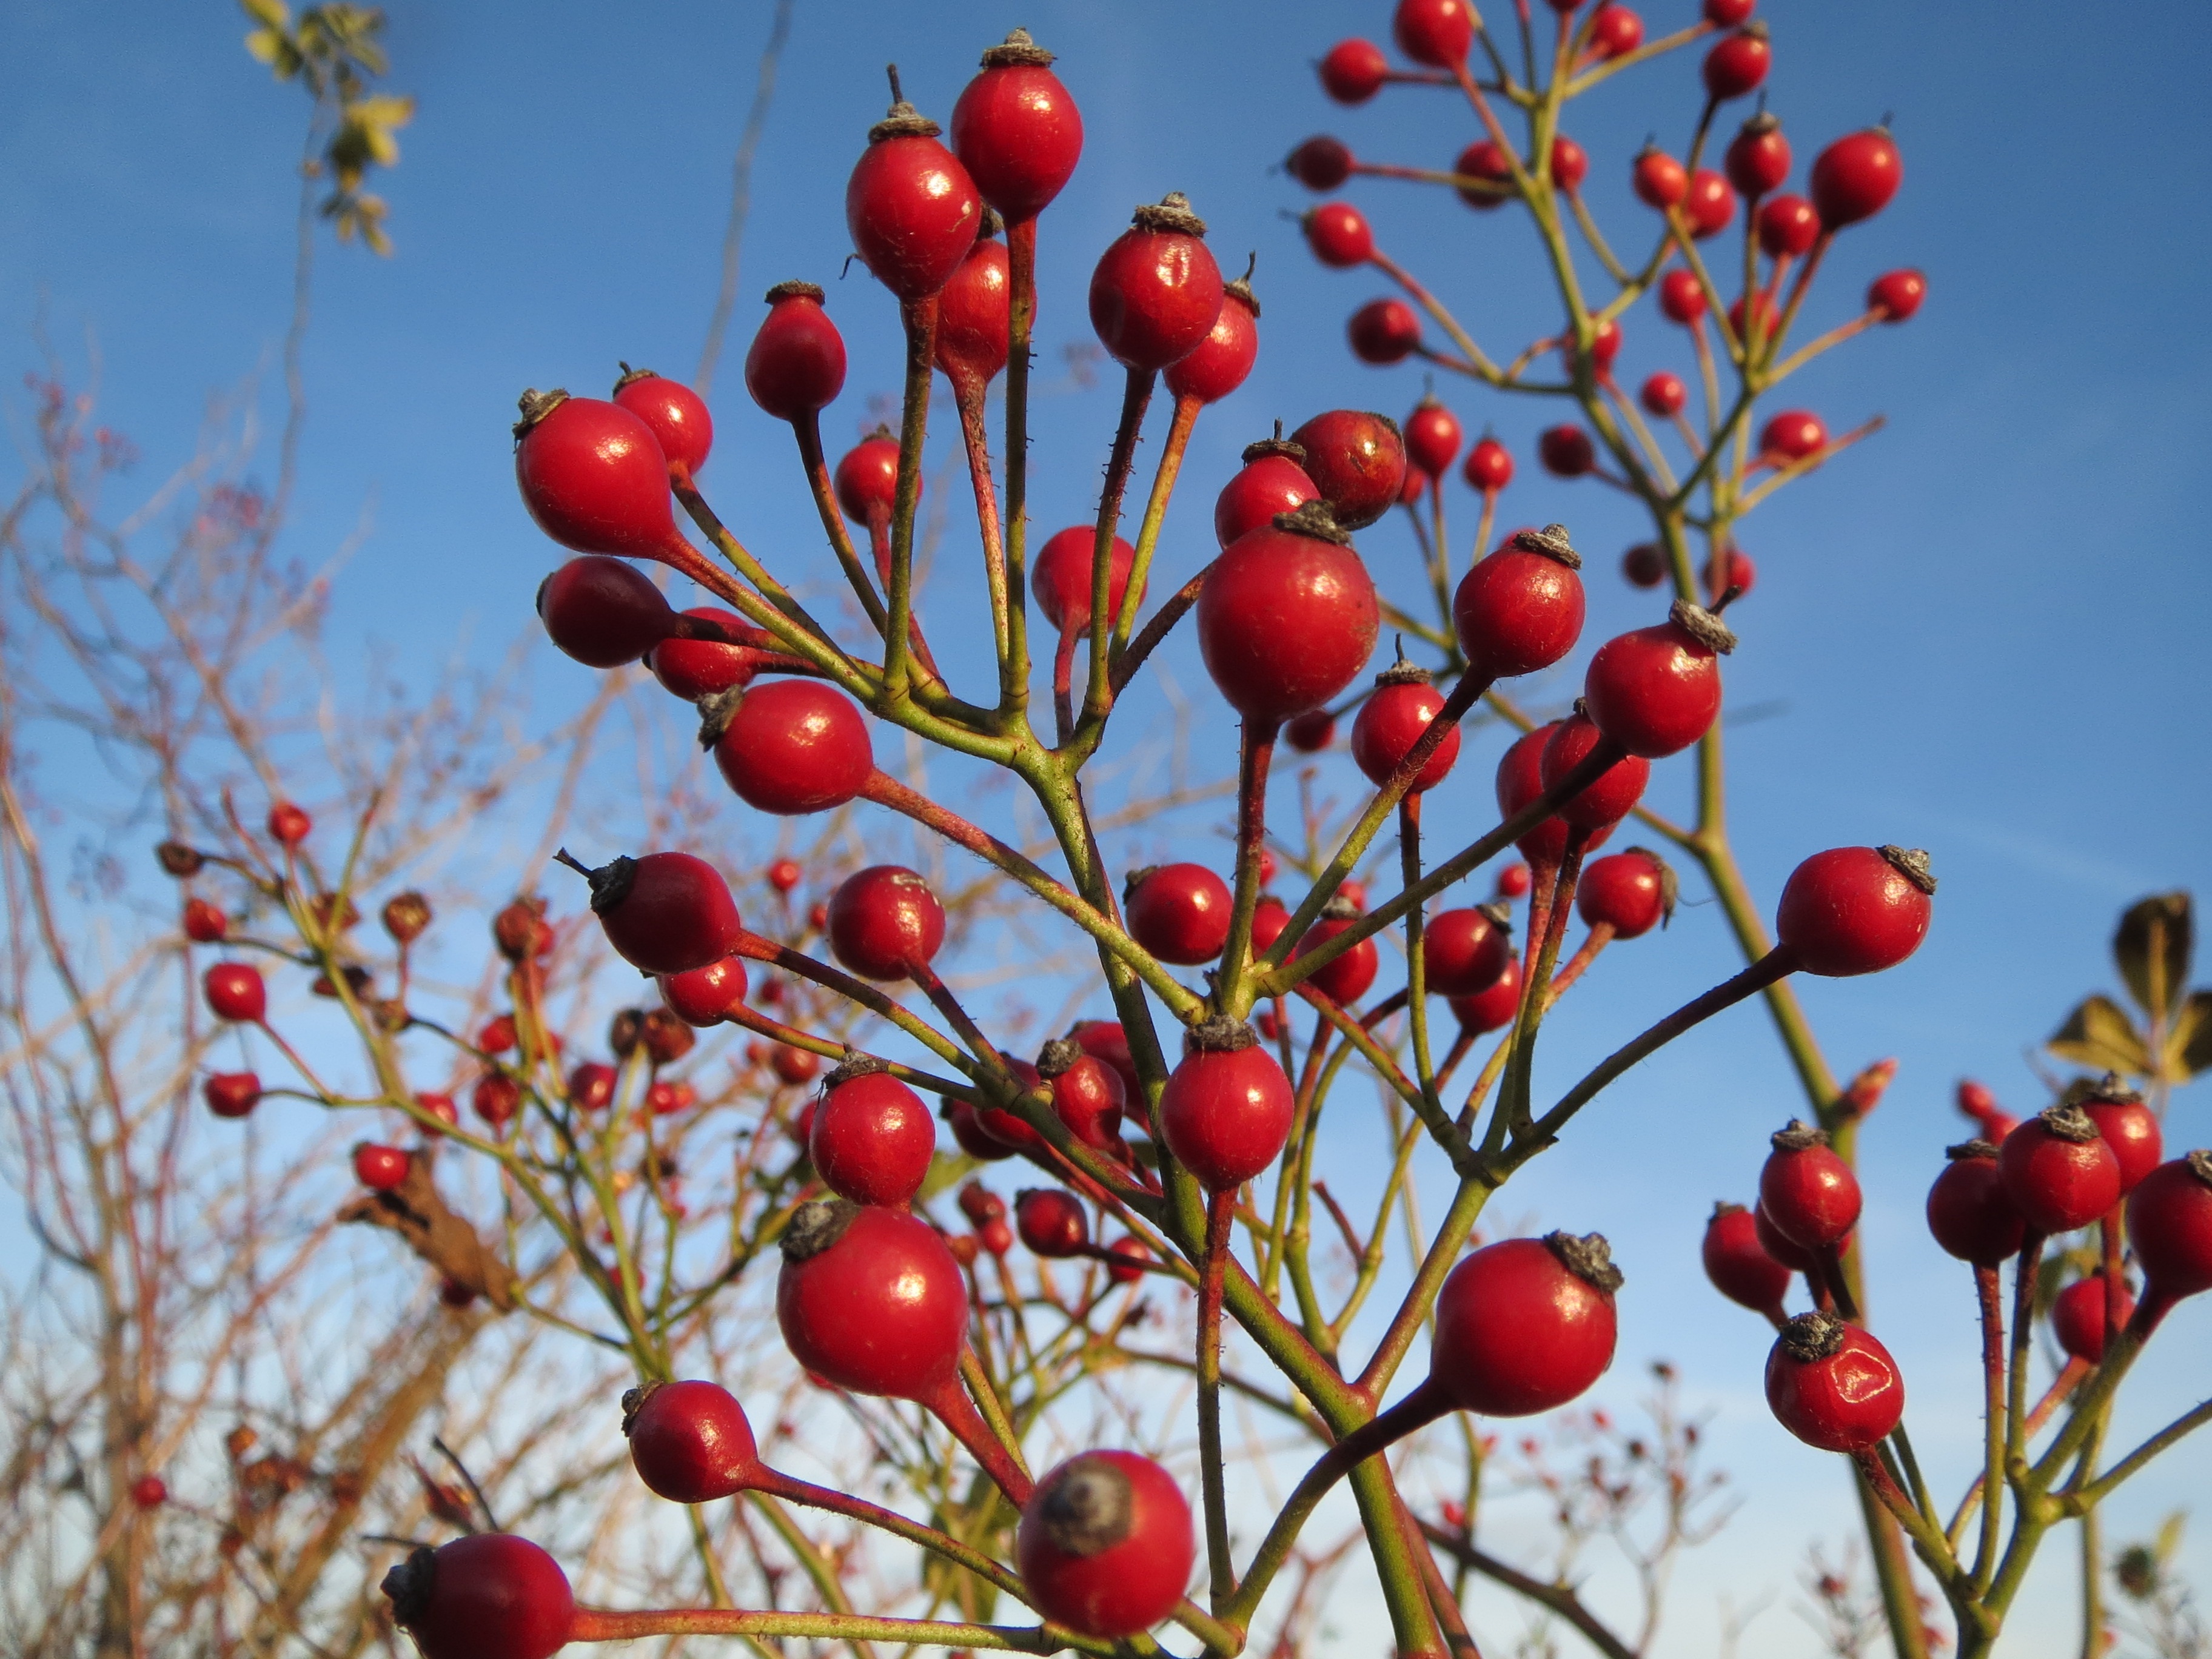
tree, branch, blossom, plant, fruit, berry, flower, food, red, produce, botany, flora, shrub, rowan, hawthorn, rose hip, rosa canina, flowering plant, rose family, baby rose, japanese rose, land plant, rosa multiflora, rosa polyantha, multiflora, many flowered rose, seven sisters rose, rose hep, rose haw